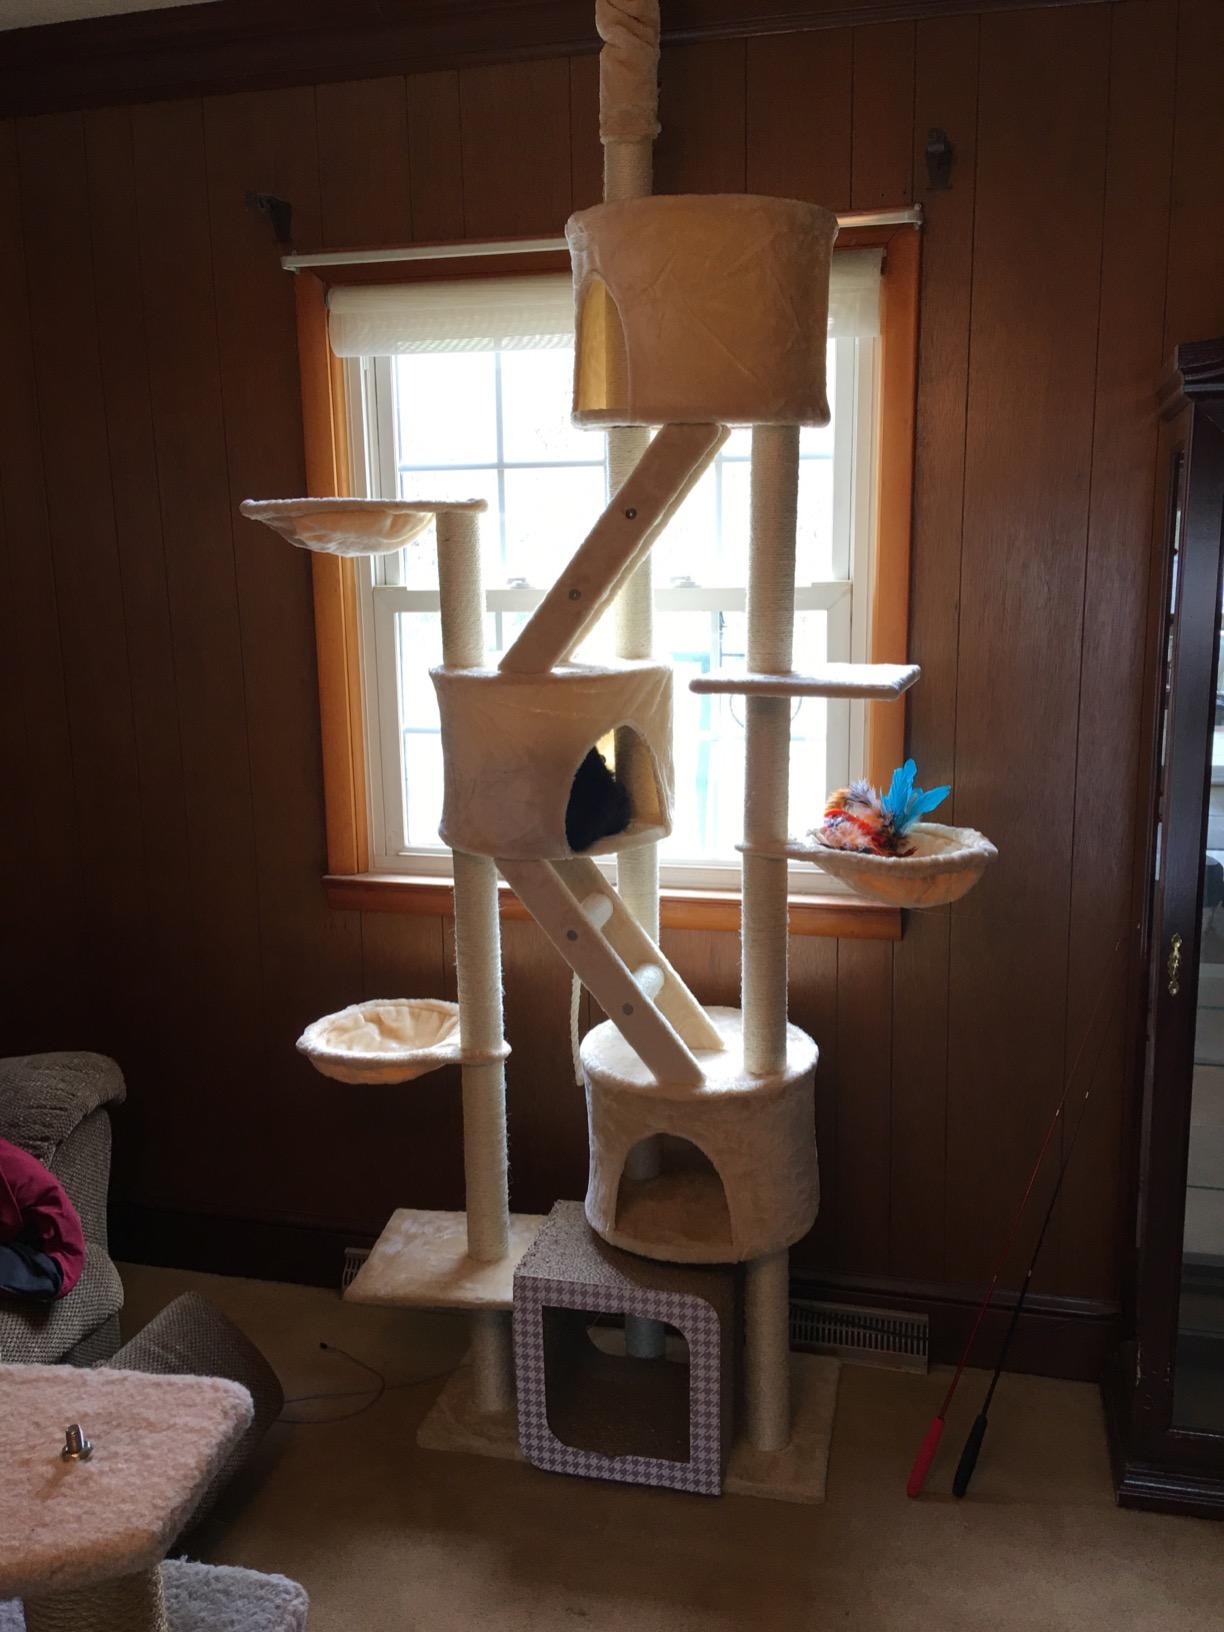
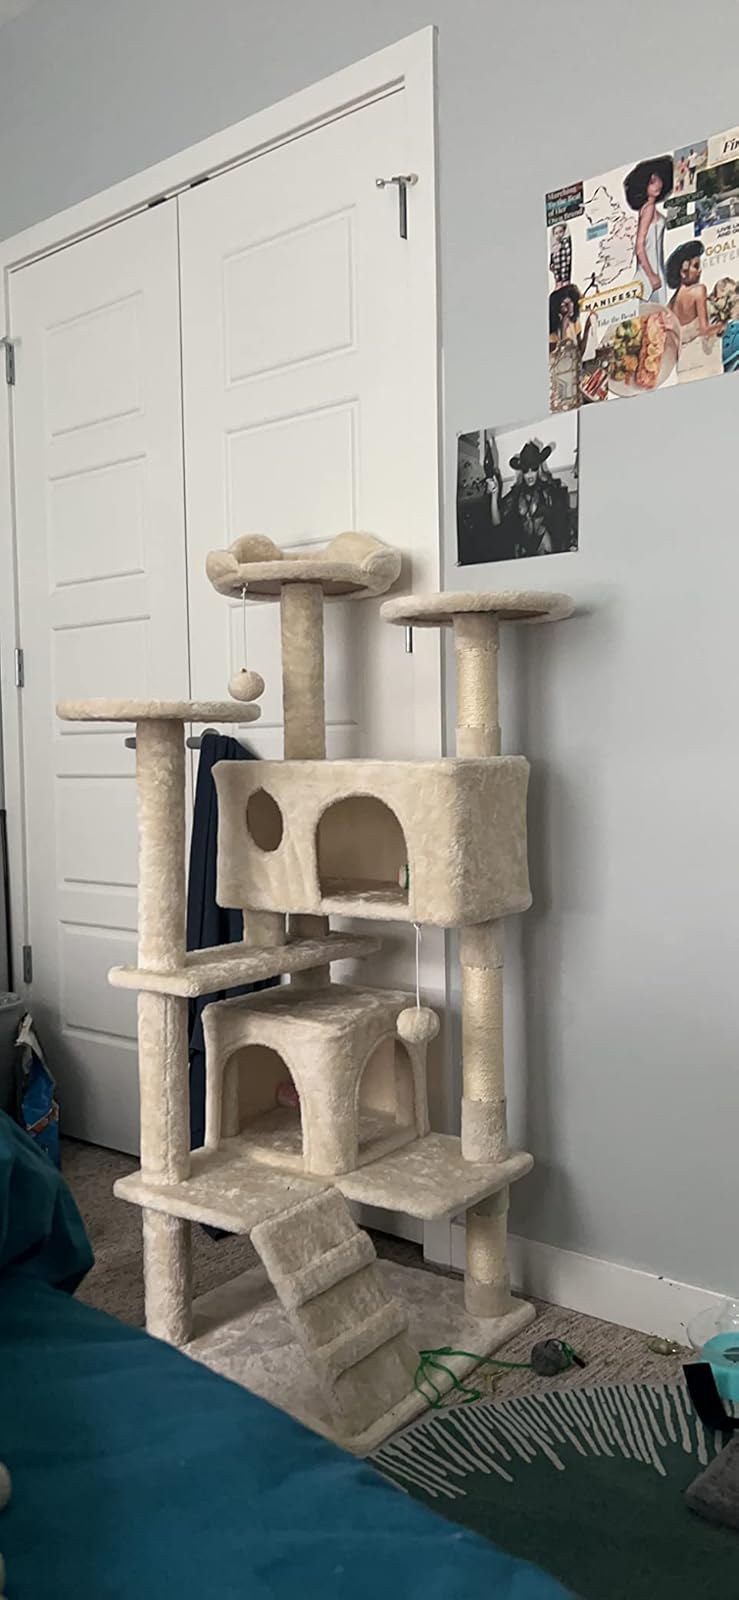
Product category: items_cat tree
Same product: no